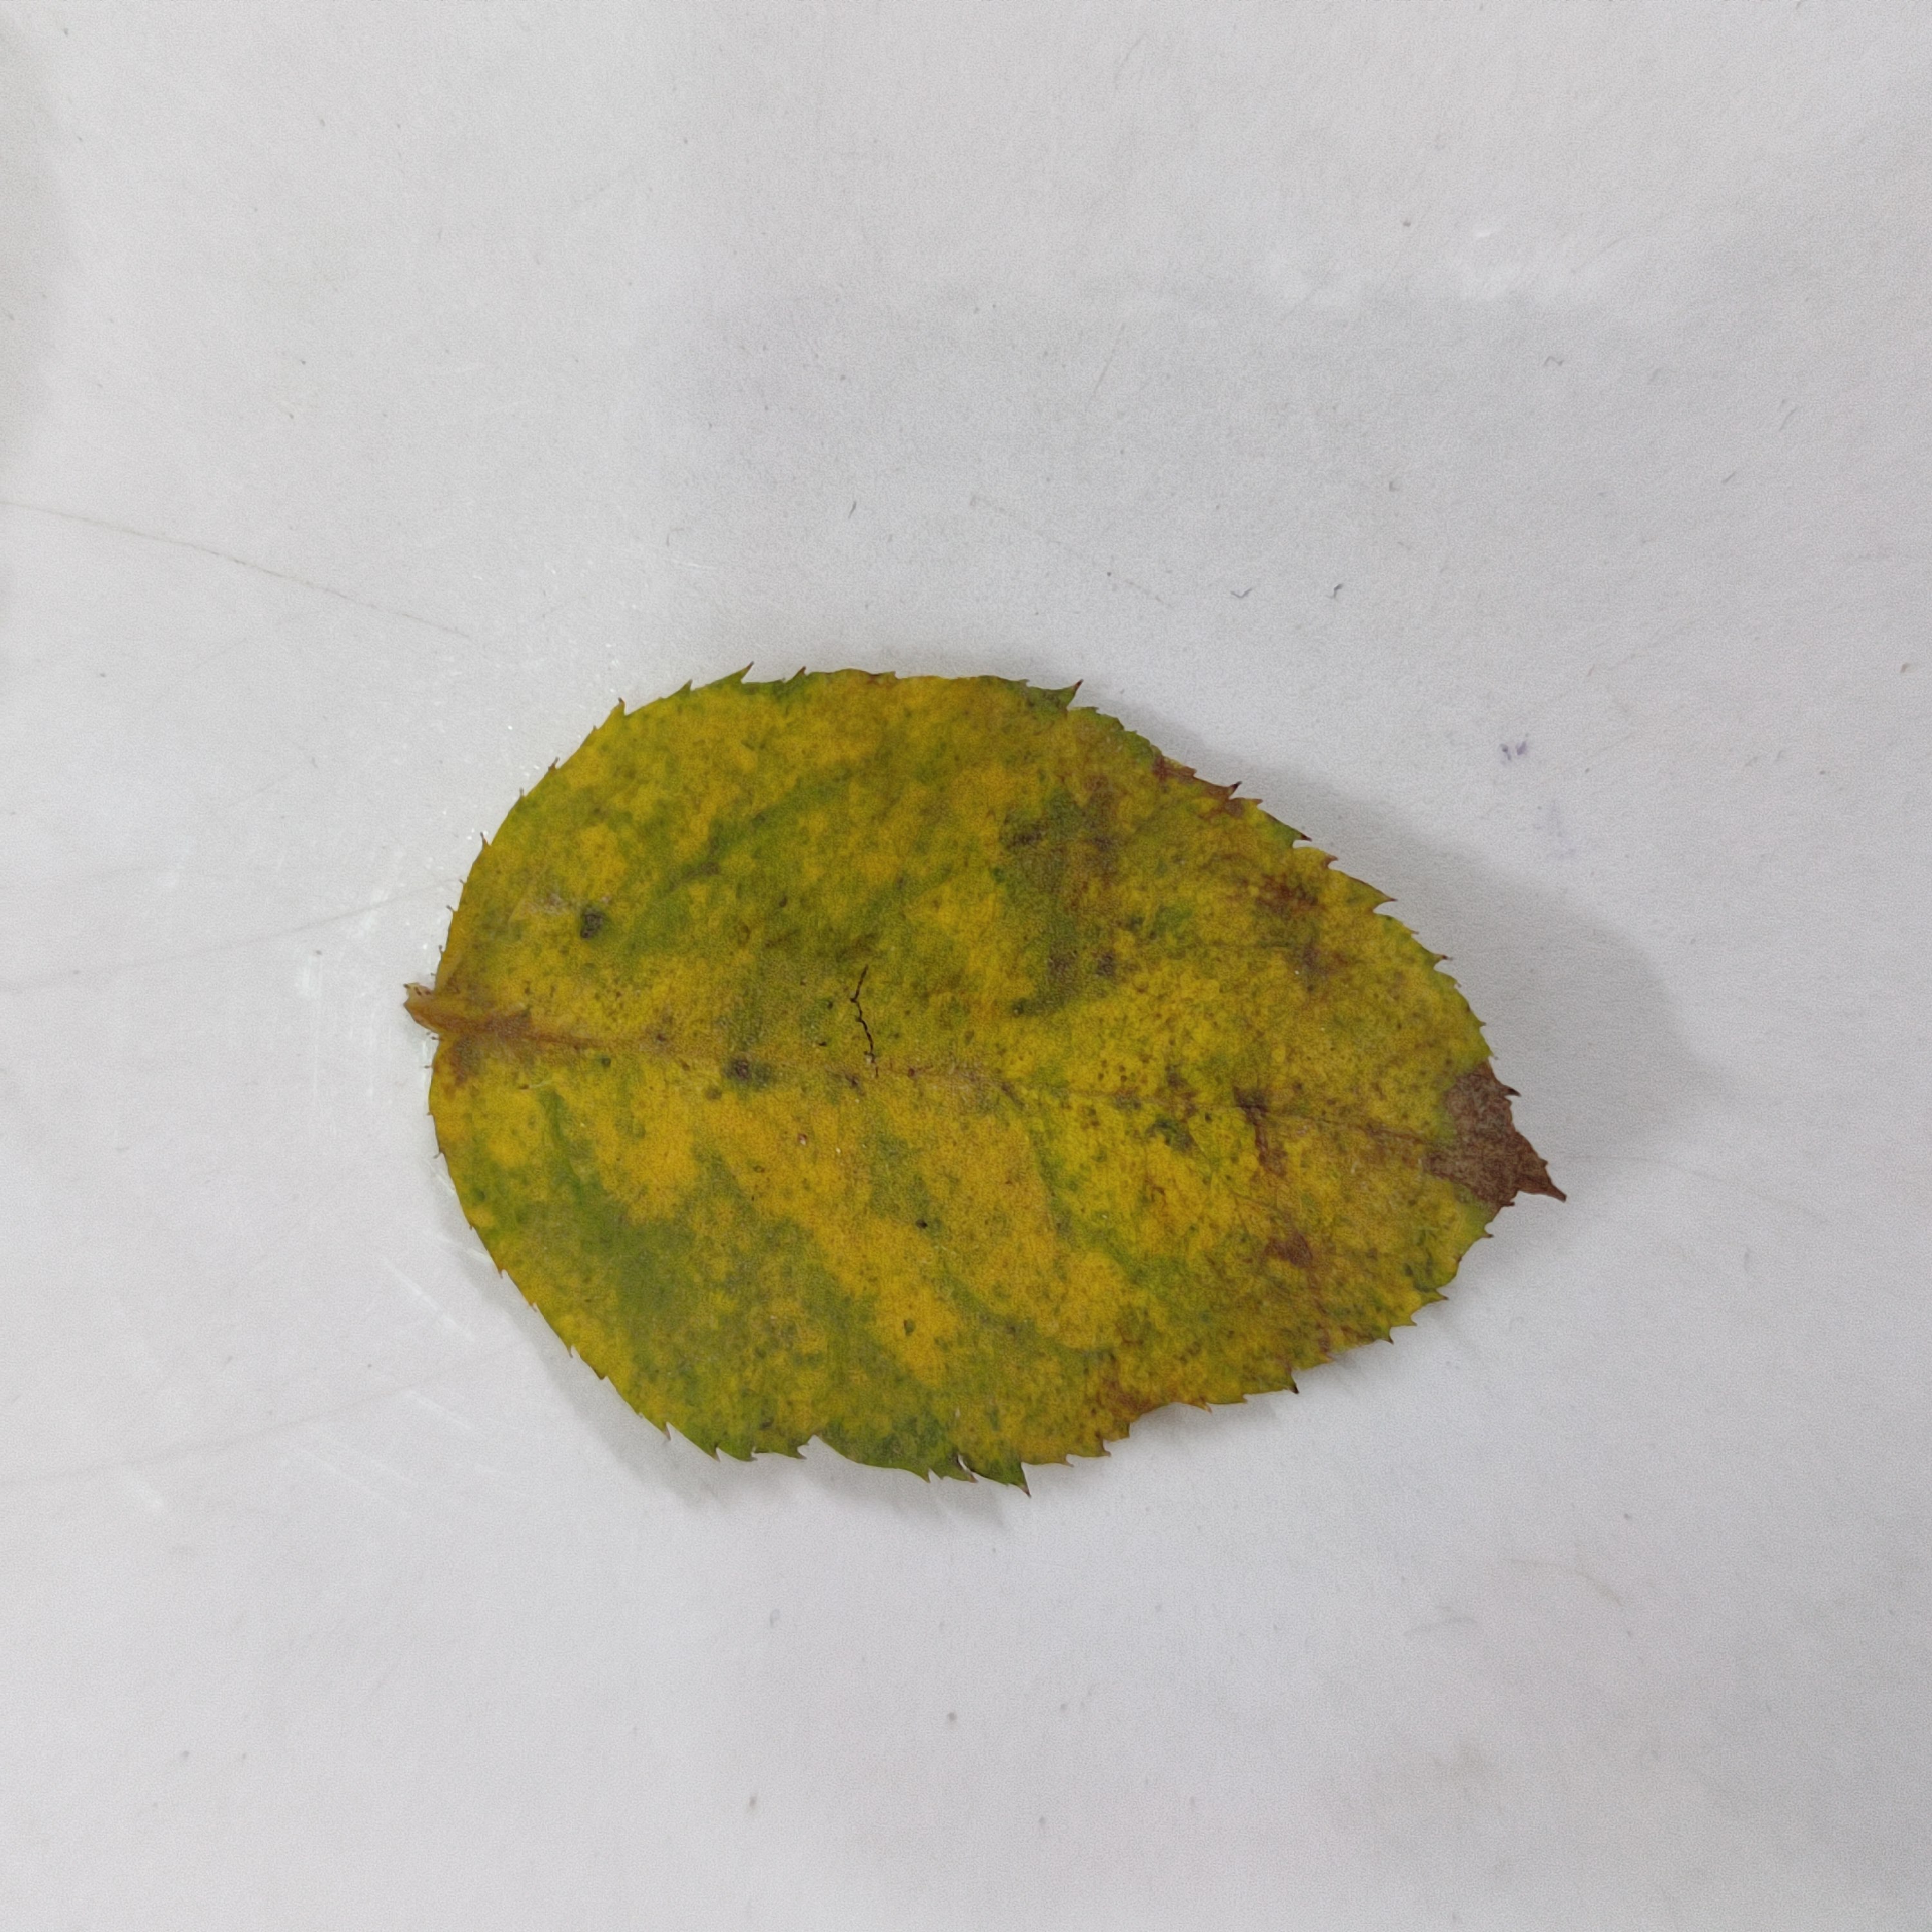
Label: Yellow Mosaic Virus